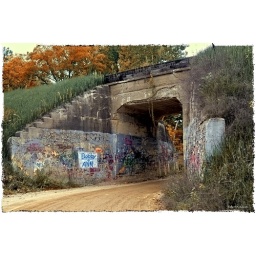
A train bridge covered in graffiti, in Fennville, Michigan.